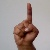
The image shows a hand gesture representing the letter 'D' in Indian Sign Language.